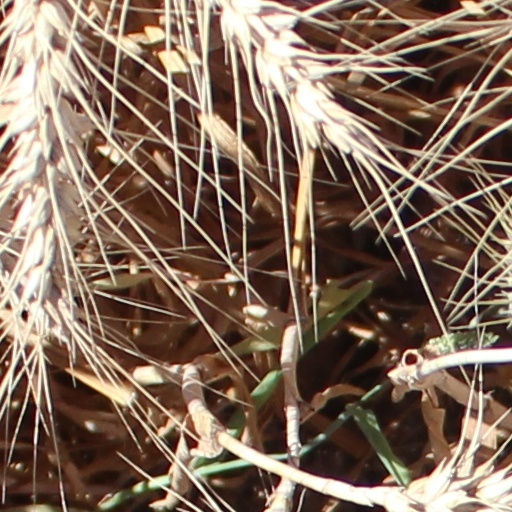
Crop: wheat